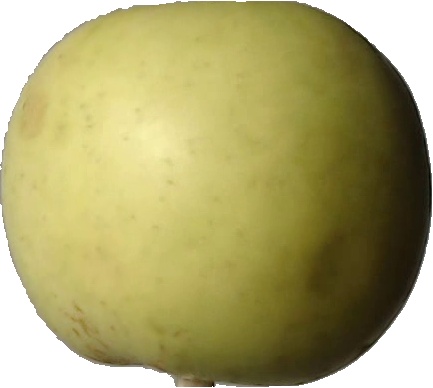
Label: apple_golden_3